Tamara Zidanšek

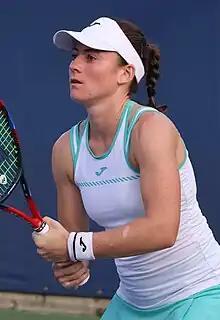
Zidanšek at the 2023 US Open

Tamara Zidanšek (born 26 December 1997) is a Slovenian professional tennis player. She has career-high rankings of world No. 22 in singles and No. 47 in doubles. She has won one singles title, as well as four doubles titles on the WTA Tour and three singles titles along with one doubles title on the WTA Challenger Tour. Additionally, she has won 18 titles in singles and six in doubles on the ITF Circuit. She is currently the second highest WTA-ranked player from Slovenia.